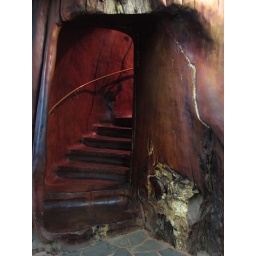
ancient kauri kingdom - staircase to second floor has been carved into existing kauri tree that building was built around